China–Vietnam border

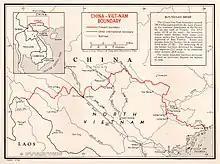
Map of the China-Vietnam boundary

The China–Vietnam border is the international boundary between China and Vietnam, consisting of a 1,297 km (806 mi) terrestrial border stretching from the tripoint with Laos in the west to the Gulf of Tonkin coast in the east, and a maritime border in the Gulf of Tonkin and South China Sea.